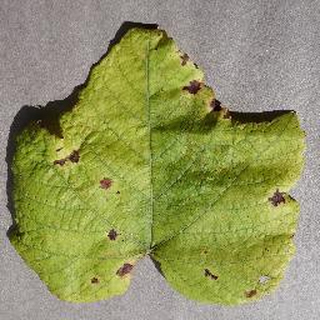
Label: grape_leaf_blight